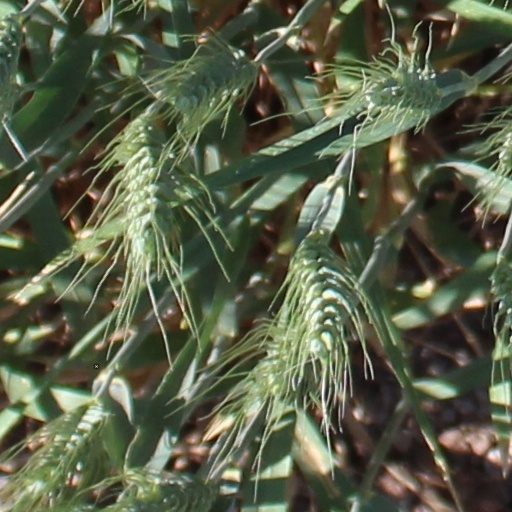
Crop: wheat